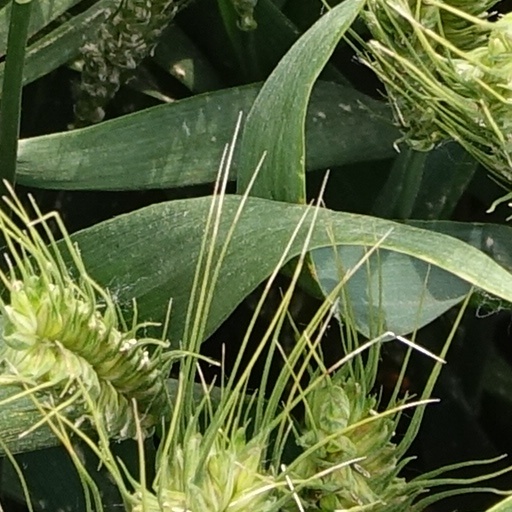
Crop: wheat